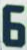
Number: 6